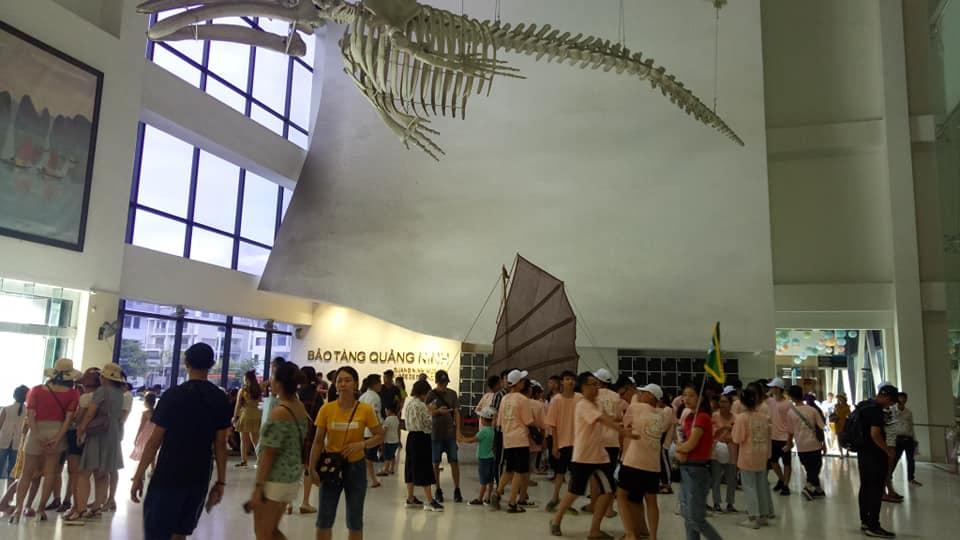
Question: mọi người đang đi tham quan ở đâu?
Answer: ở bảo tàng quảng ninh